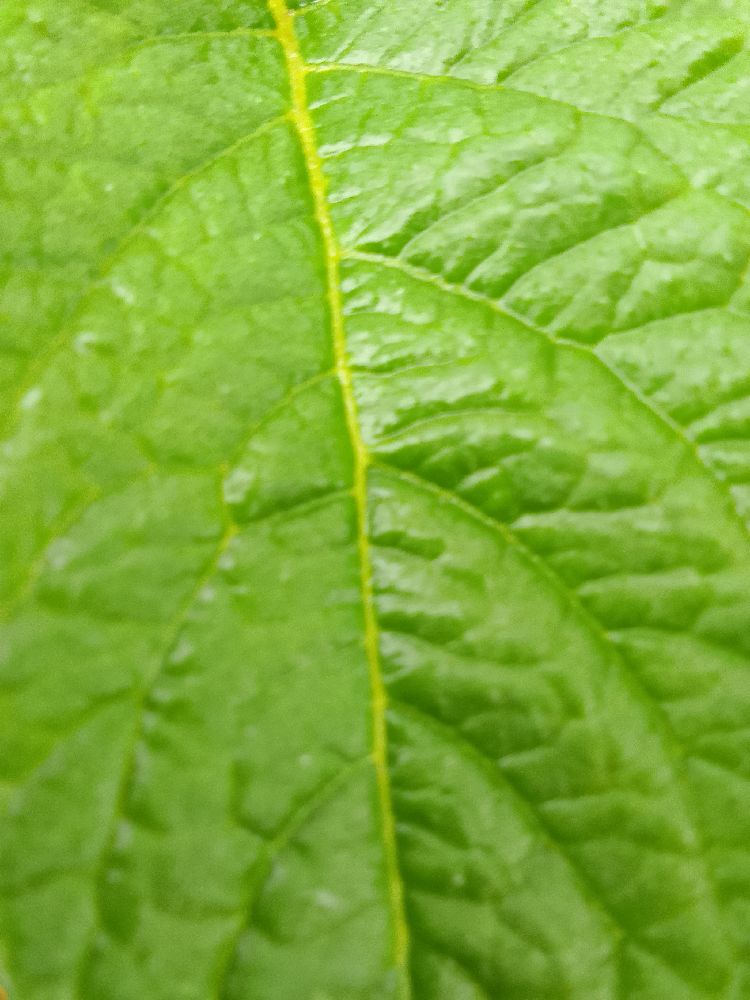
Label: Healthy